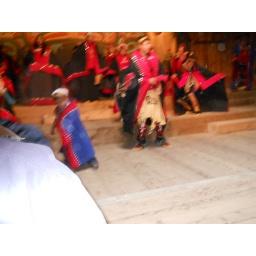
The little boy in blue was a cutie pie. Saxman 2010